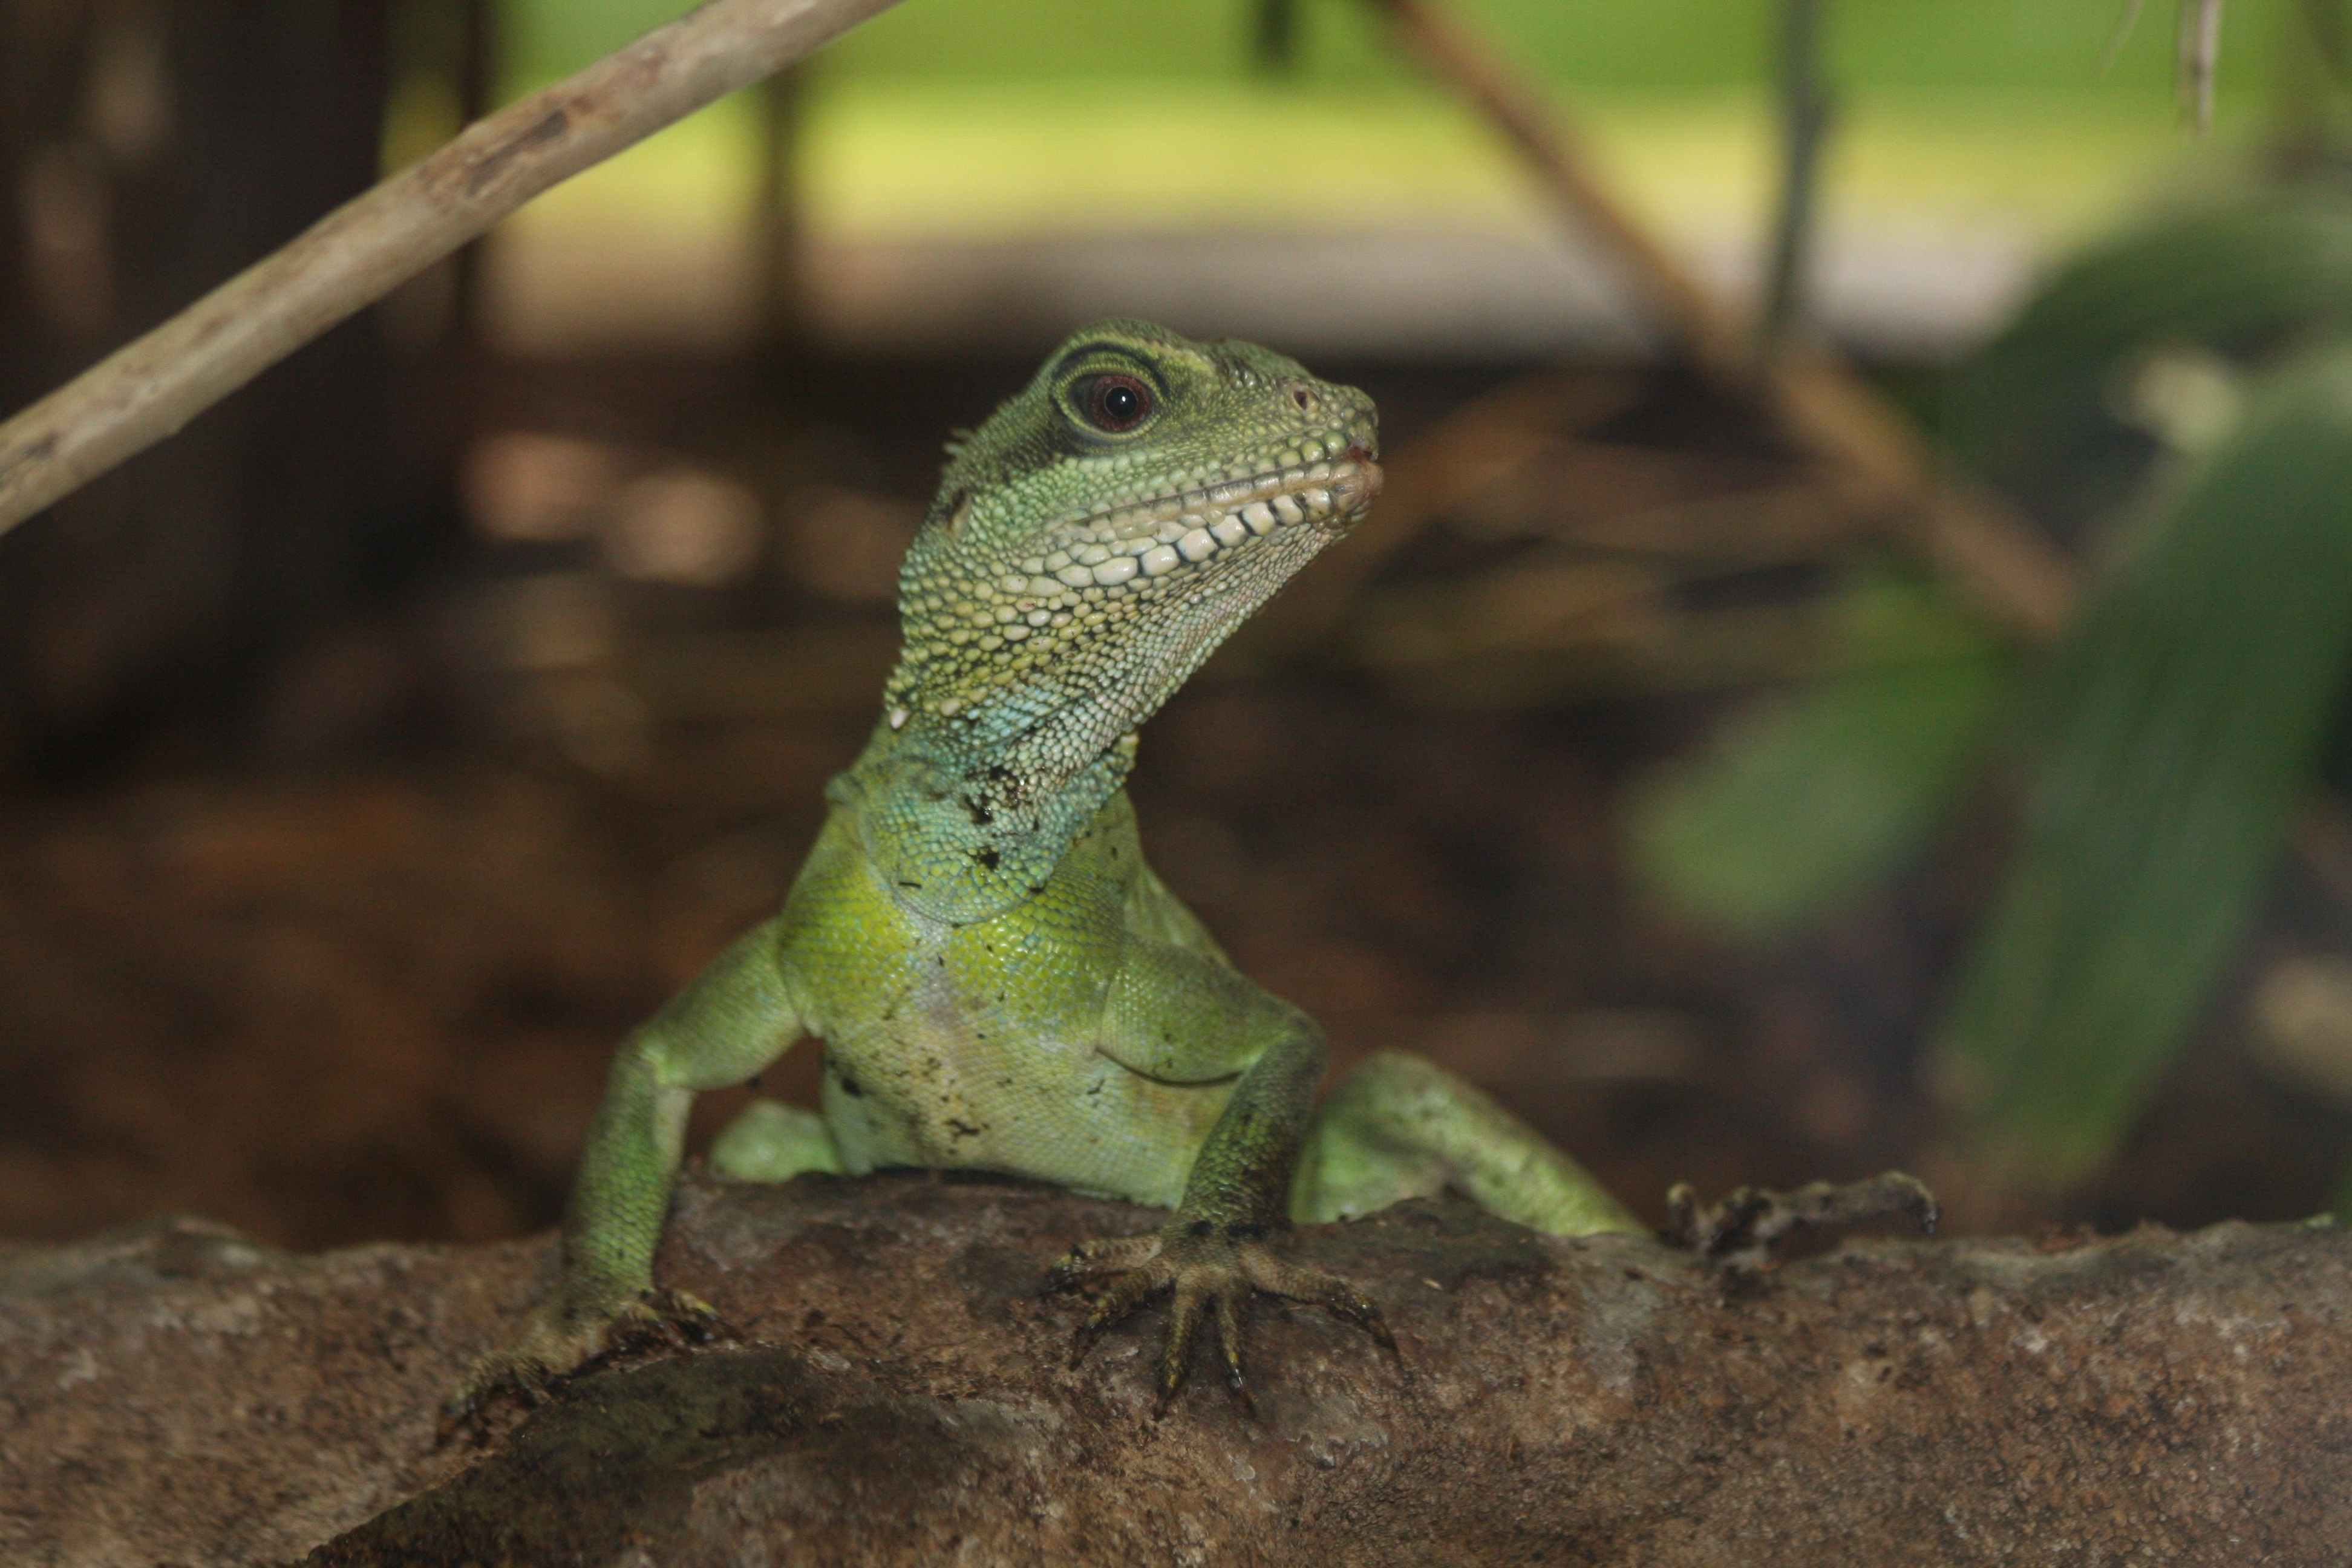
nature, wildlife, zoo, green, reptile, iguana, fauna, lizard, green lizard, chameleon, animals, vertebrate, reptiles, animal world, iguania, lacerta, agamidae, agama, dactyloidae, scaled reptile, lacertidae, african chameleon, american chameleon